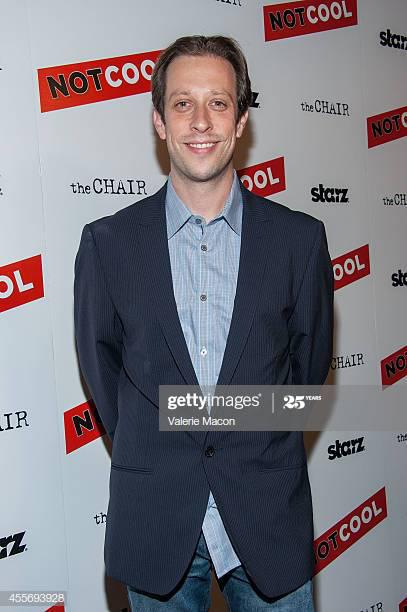
film producer arrives at the premiere
Relation: Visible, Story